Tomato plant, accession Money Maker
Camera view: vertical (180 deg); turntable rotation: 330 degrees
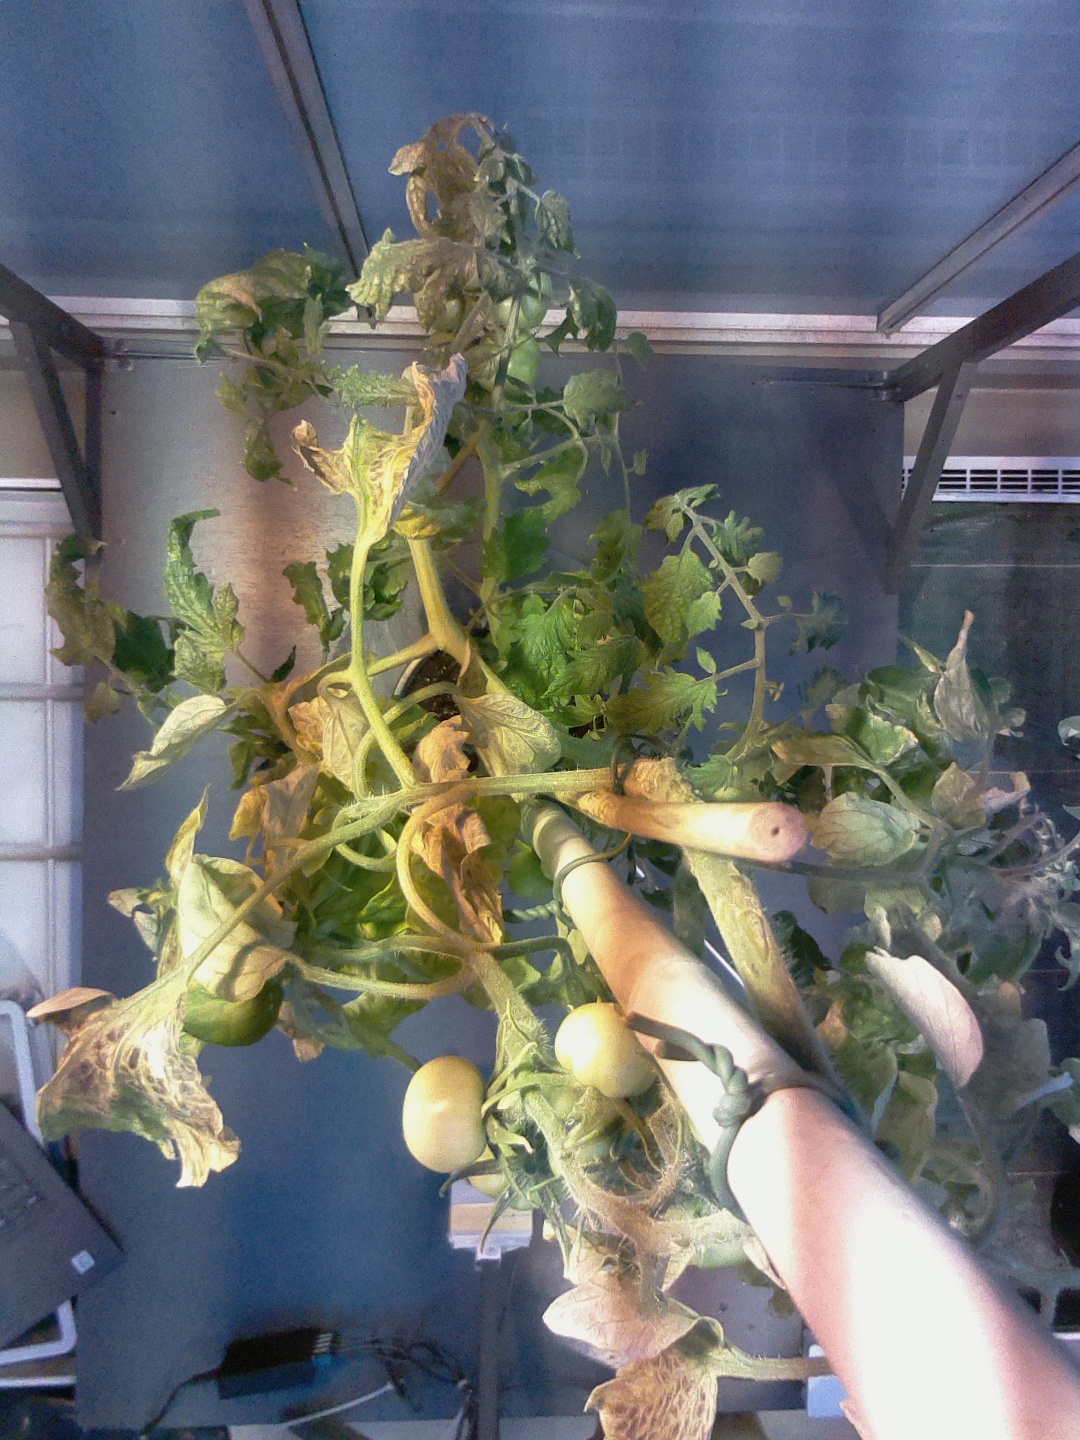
BBCH growth stage 79: 90% -100% of final fruit size